Involuntary memory

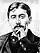
Proust in 1900

Marcel Proust was the first person to coin the term involuntary memory, in his novel "À la recherche du temps perdu" ("In Search of Lost Time" or "Remembrance of Things Past"). Proust did not have any psychological background, and worked primarily as a writer.